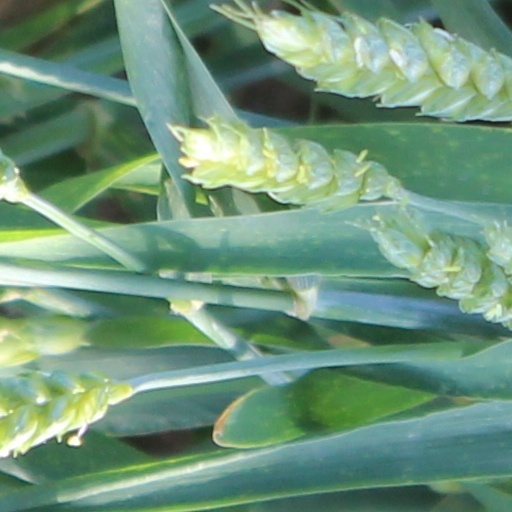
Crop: wheat